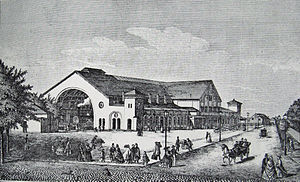
Københavns Hovedbanegård / Historie / Københavns anden banegård
Københavns anden banegård
Københavns anden banegård
Københavns Hovedbanegård, København H eller i daglig tale blot Hovedbanegården eller Hovedbanen er Københavns hovedbanegård. Den udgør den ene af Danmarks to hovedbanegårde. Samtlige fjerntogs- og de fleste regionalforbindelser på Sjælland samt seks ud af syv S-togslinjer passerer gennem Københavns Hovedbanegård. Desuden er der en metrostation på Cityringen i umiddelbar tilknytning til Københavns Hovedbanegård.